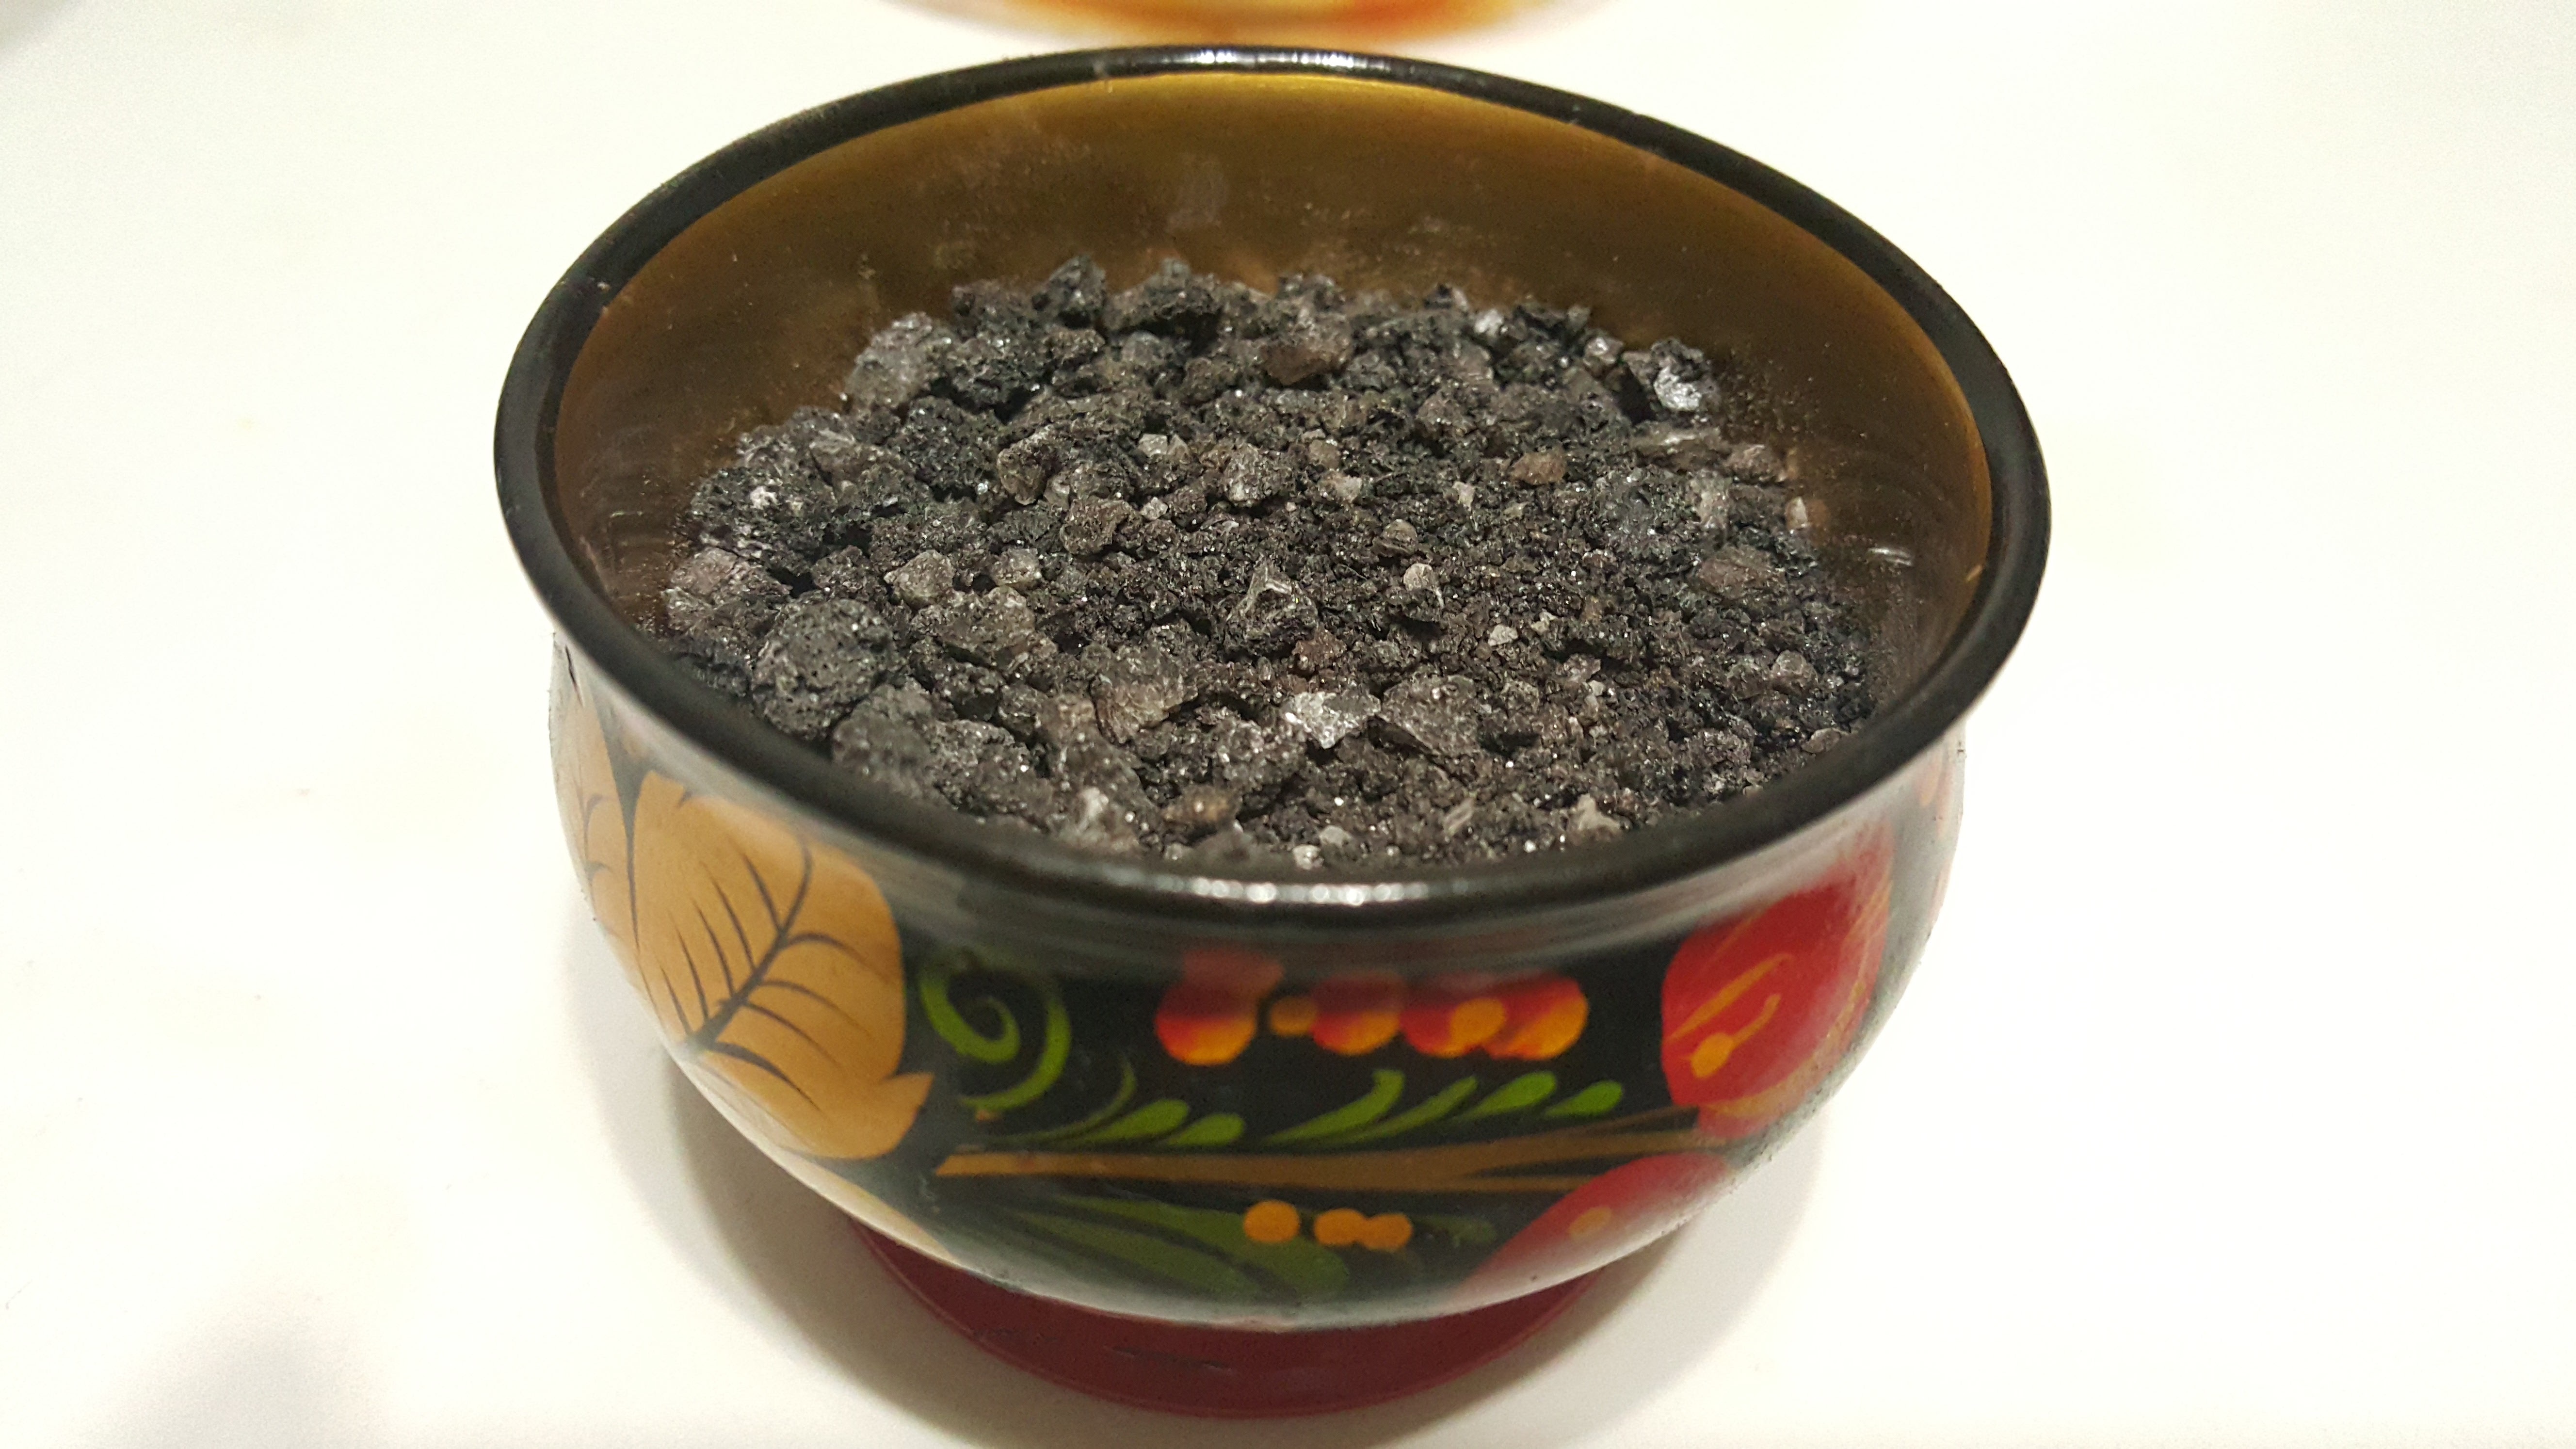
food, herb, produce, salt, drink, era, etvergova